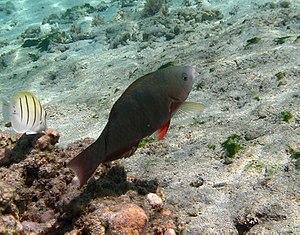
Un poisson-perroquet commun (Scarus psittacus) en phase initiale à la Réunion.
L'île de La Réunion est un département d'outre-mer français situé dans le sud-ouest de l'océan Indien.
Les poissons-perroquets constituent une grande famille de poissons marins tropicaux qui font partie intégrante du vaste sous-ordre des Labroidei.
Scarus psittacus est une espèce de poissons-perroquets tropicaux, de la famille des Scaridae. On l'appelle souvent « Poisson-perroquet commun » en français.